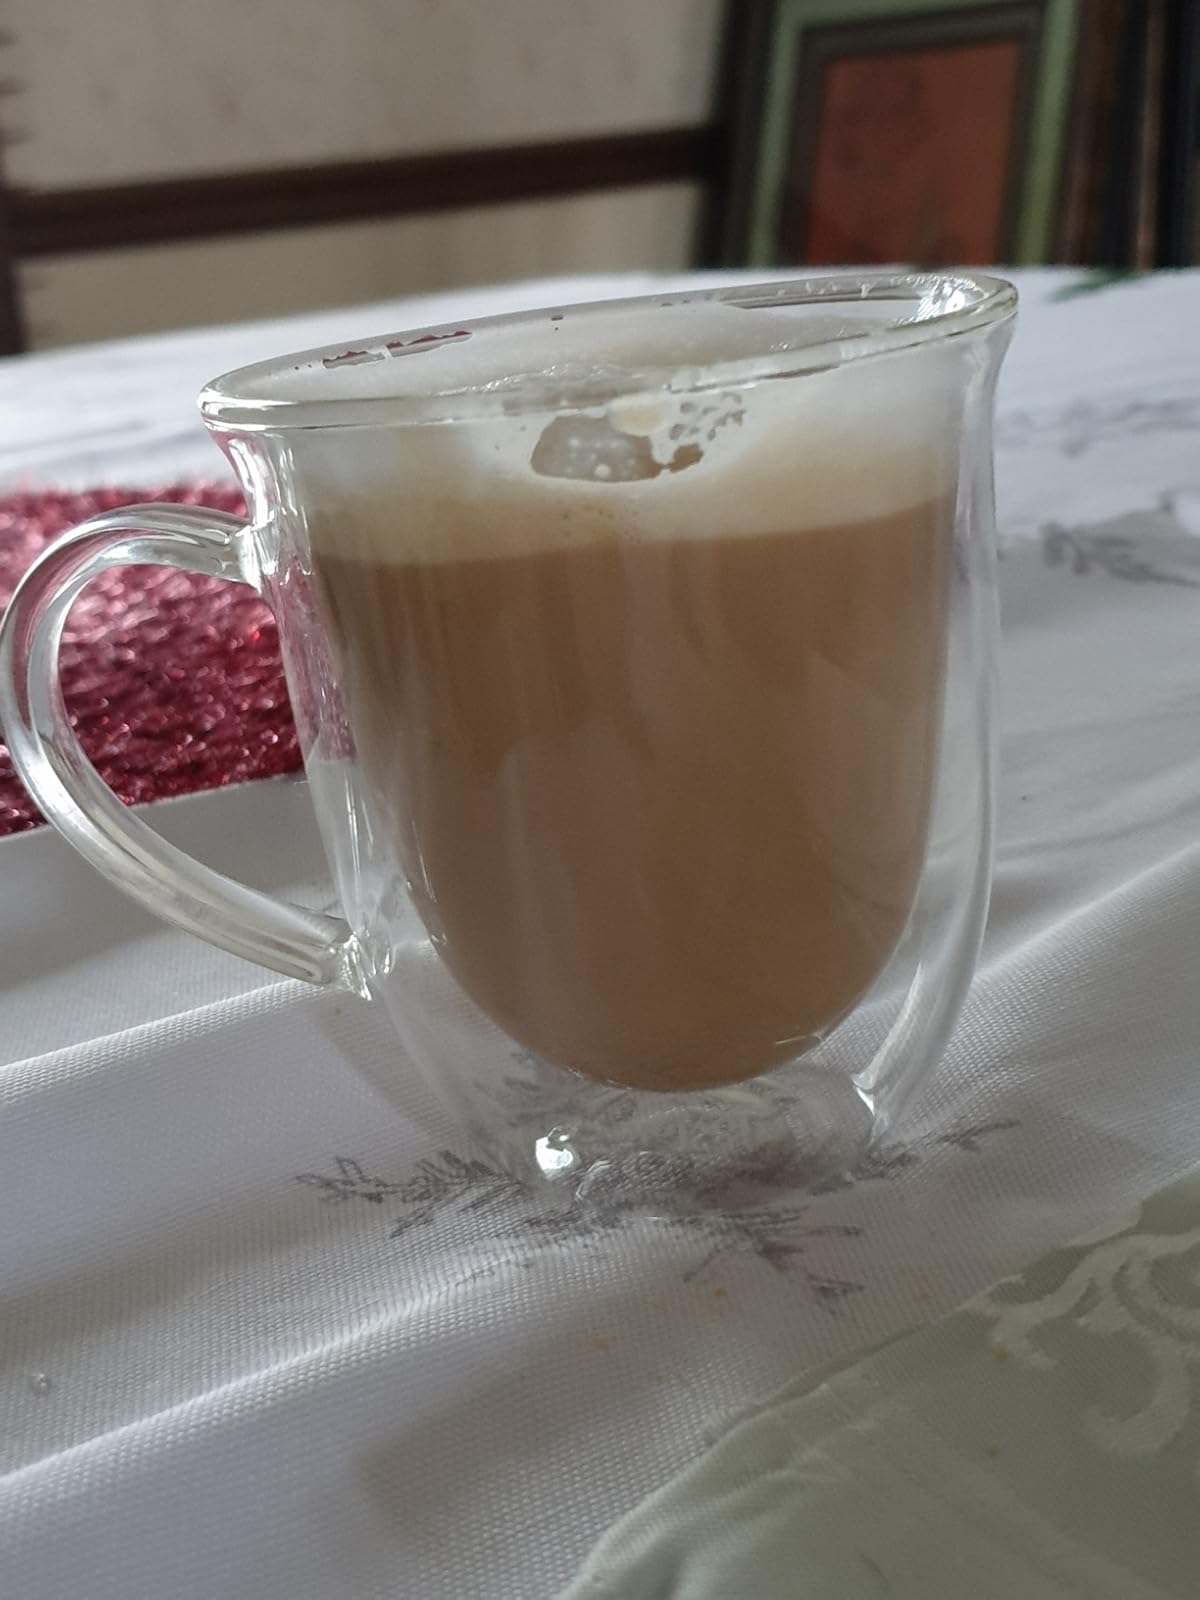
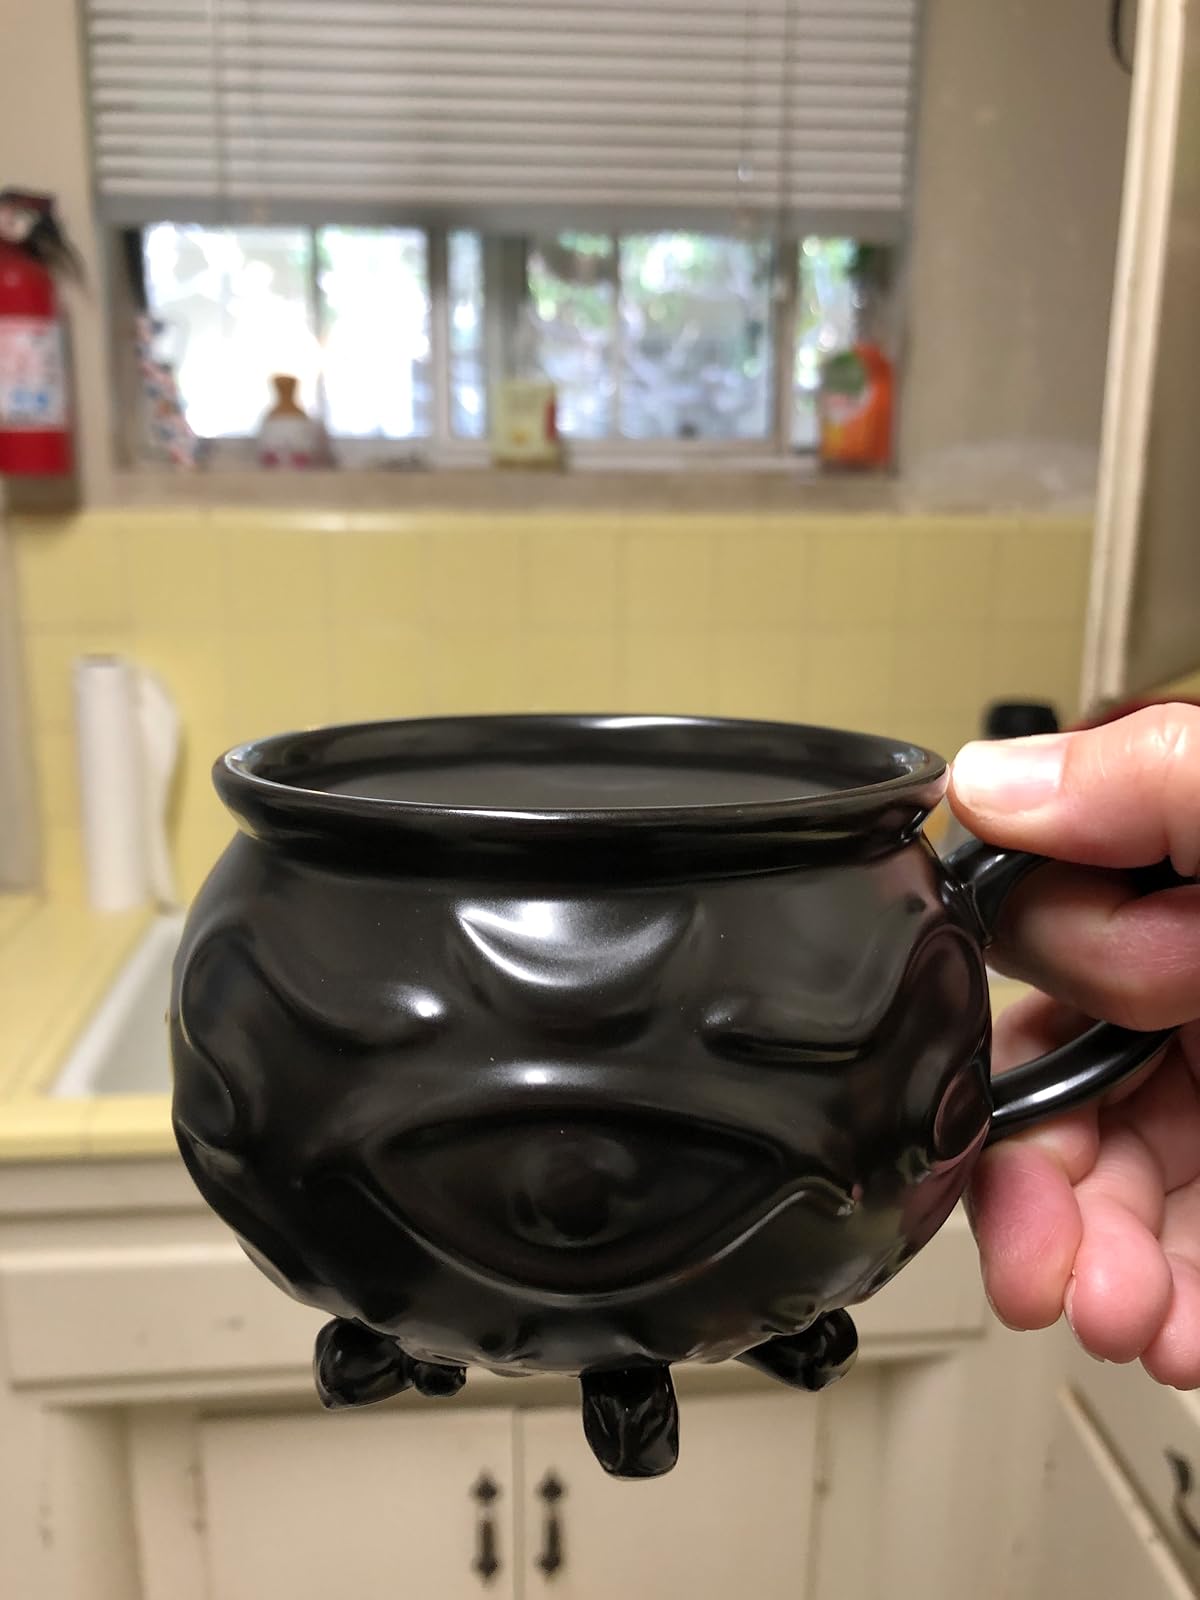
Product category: items_mug
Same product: no